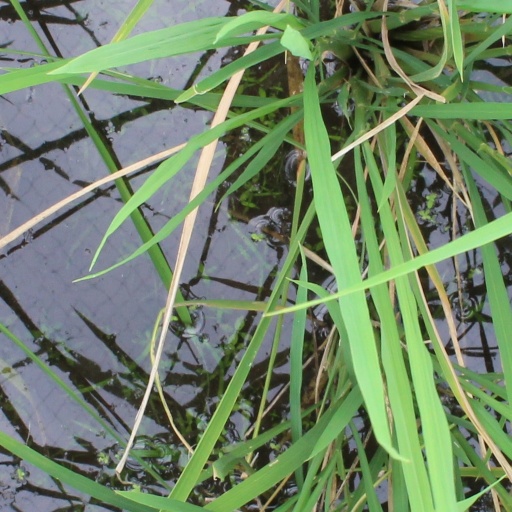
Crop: rice